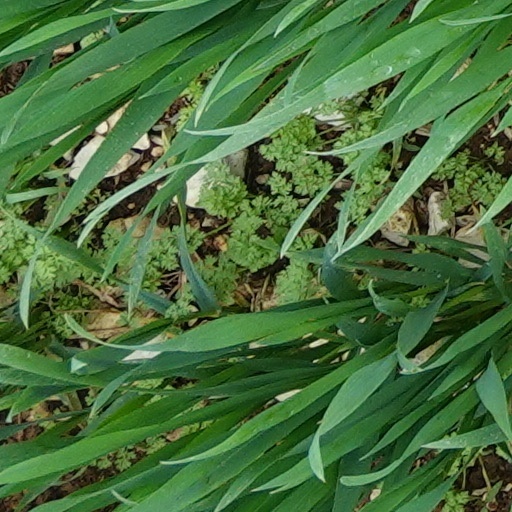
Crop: wheat